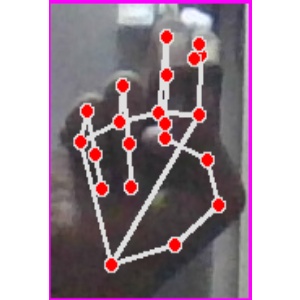
अक्षर: ह